MtDNA control region

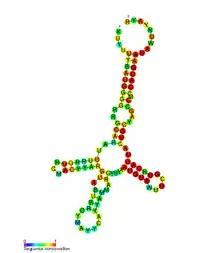
The consensus secondary structure for all haplotypes of the mtDNA control region.

A mitochondrion is a specialized organelle found in the cytoplasm of eukaryotic cells, which is the powerhouse of cells that produce energy through oxidative phosphorylation. Besides producing energy, they are crucial for various cellular functions such as calcium signaling, controlling metabolism, synthesizing hemoglobin and steroids, and regulating programmed cell death. Besides the production of ATP, there is a complex relationship between the mitochondrial genome (mtDNA) and the nuclear genome (nDNA). Unlike nuclear DNA which resides in the nucleus, mtDNA is inherited from the mother. Upon fertilization, the mtDNA of the sperm is typically lost through ubiquitination, and only the egg contributes to the mtDNA of the zygote, due to the significant difference in mtDNA copy number between the sperm (about 100 copies) and the egg (about 100,000 copies).